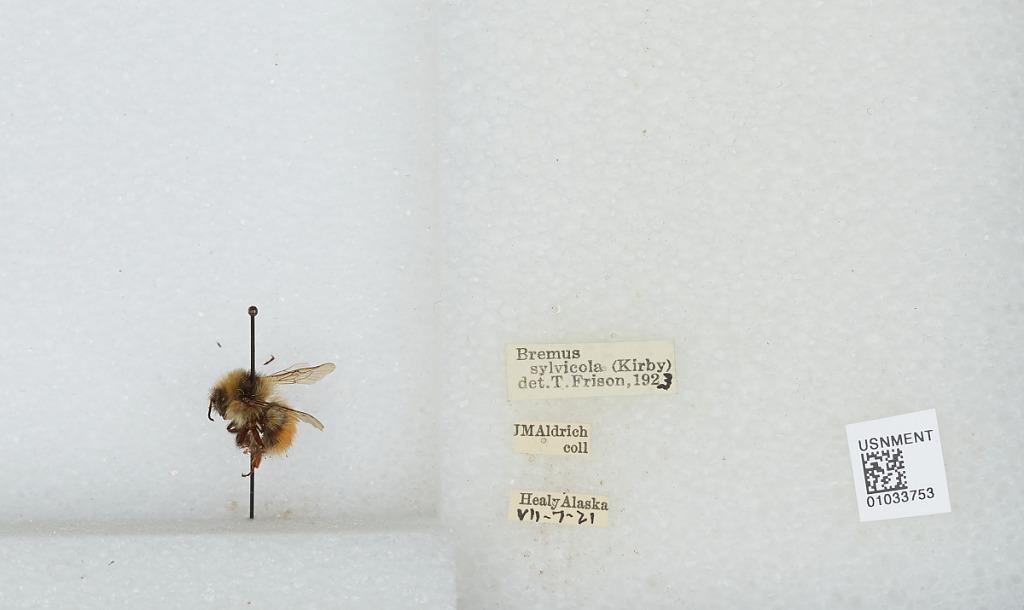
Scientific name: Bombus (Pyrobombus) sylvicola Kirby
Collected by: J. Aldrich
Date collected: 1921-7-7
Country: United States
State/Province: Alaska
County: Denali
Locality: Healy
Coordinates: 63.9708, -149.127